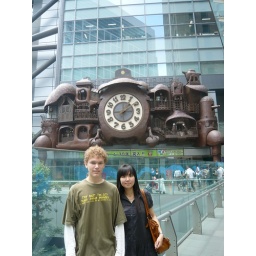
A clock designed by Hayao Miyazaki for the Nippon Television building